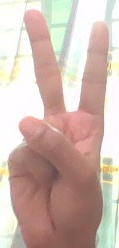
ASL sign: 2